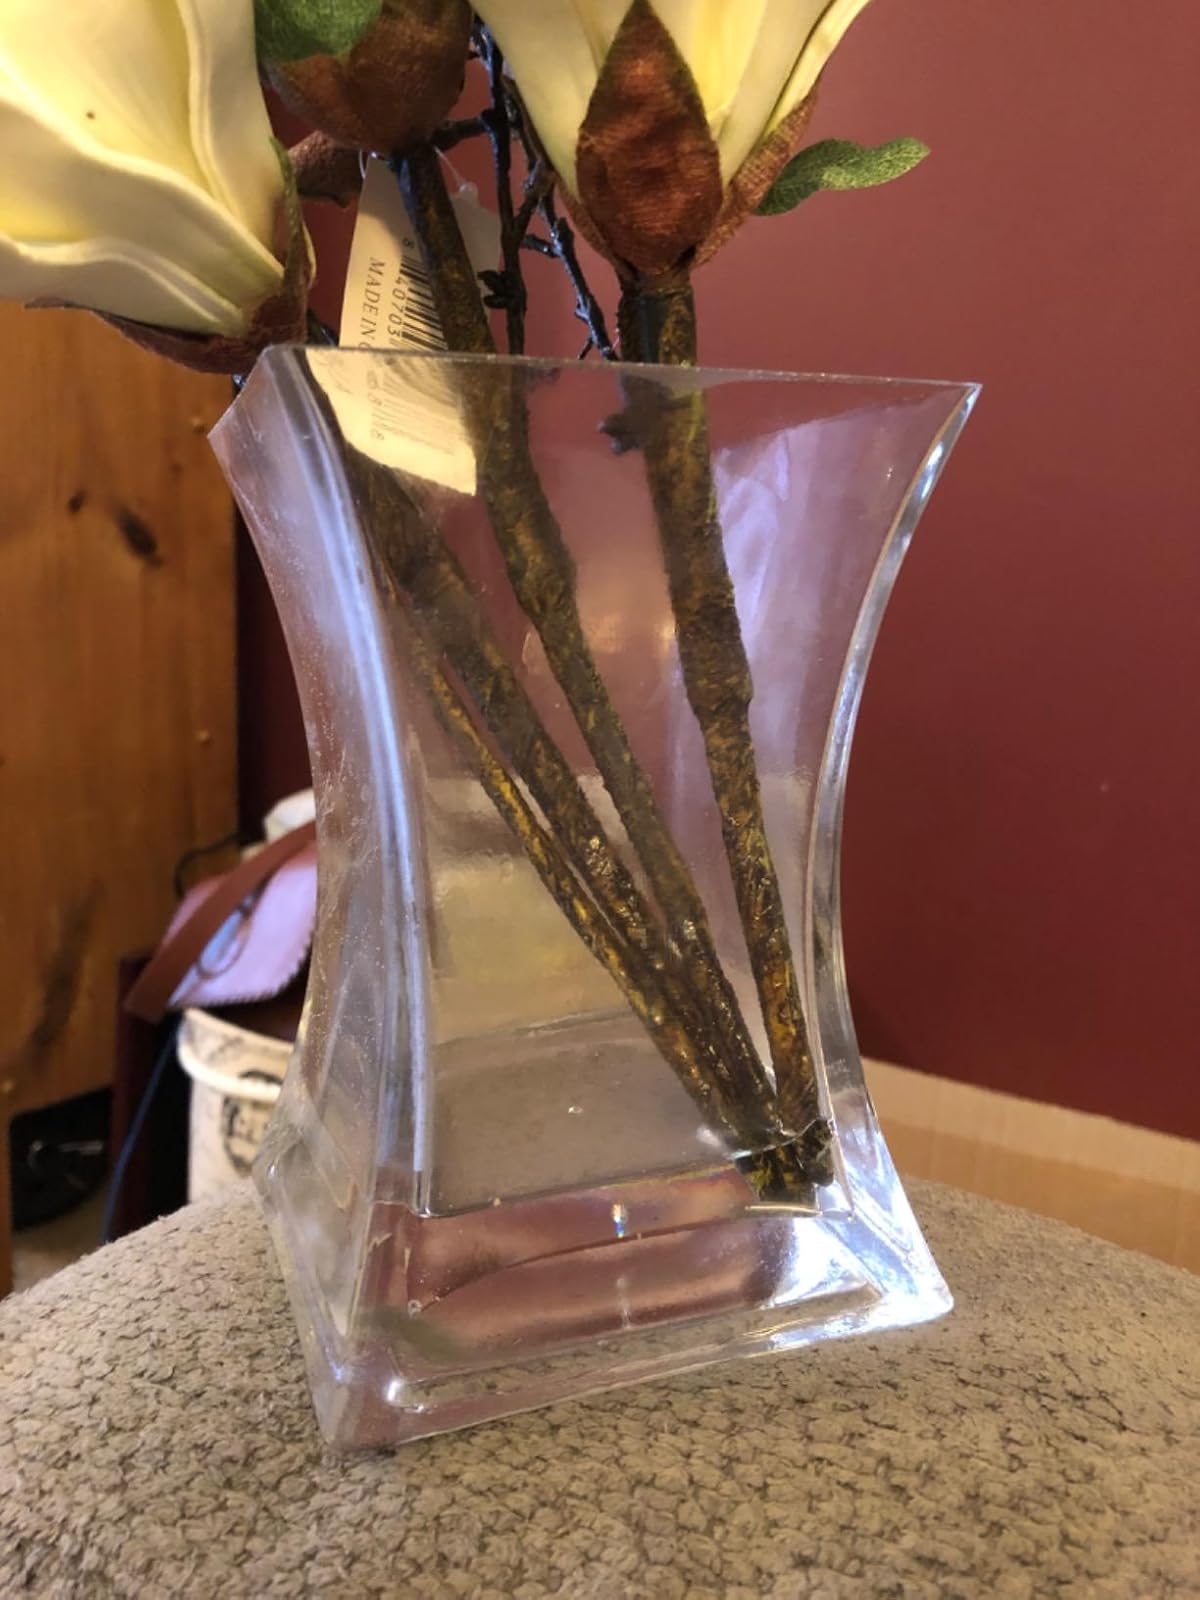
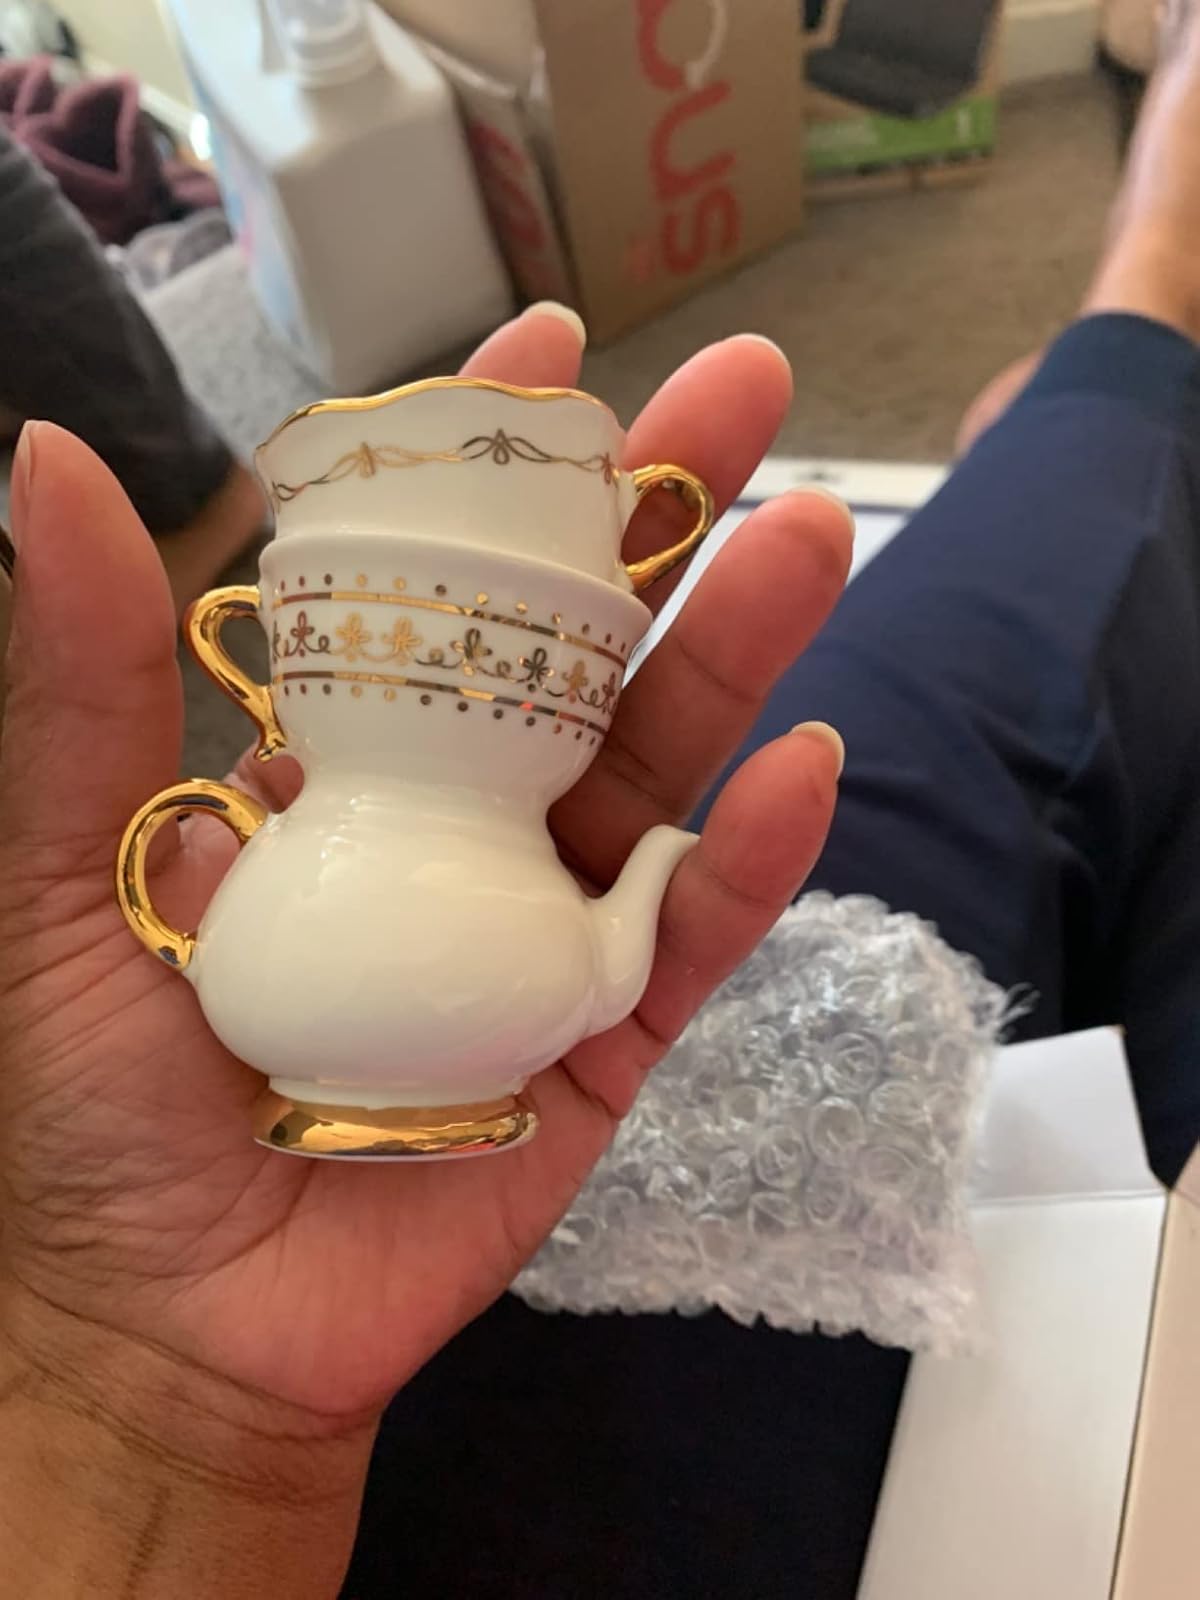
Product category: vase
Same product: no